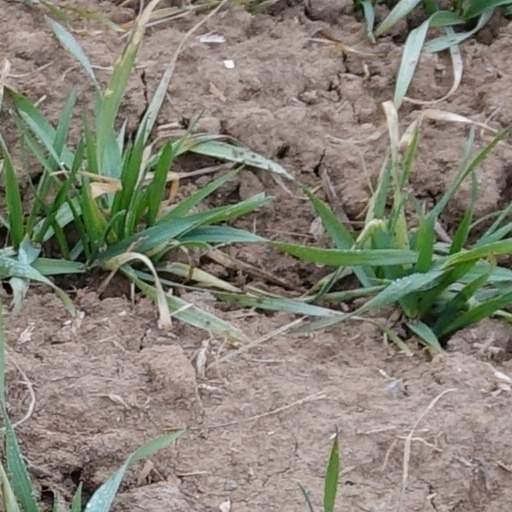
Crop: wheat